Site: brandenburg
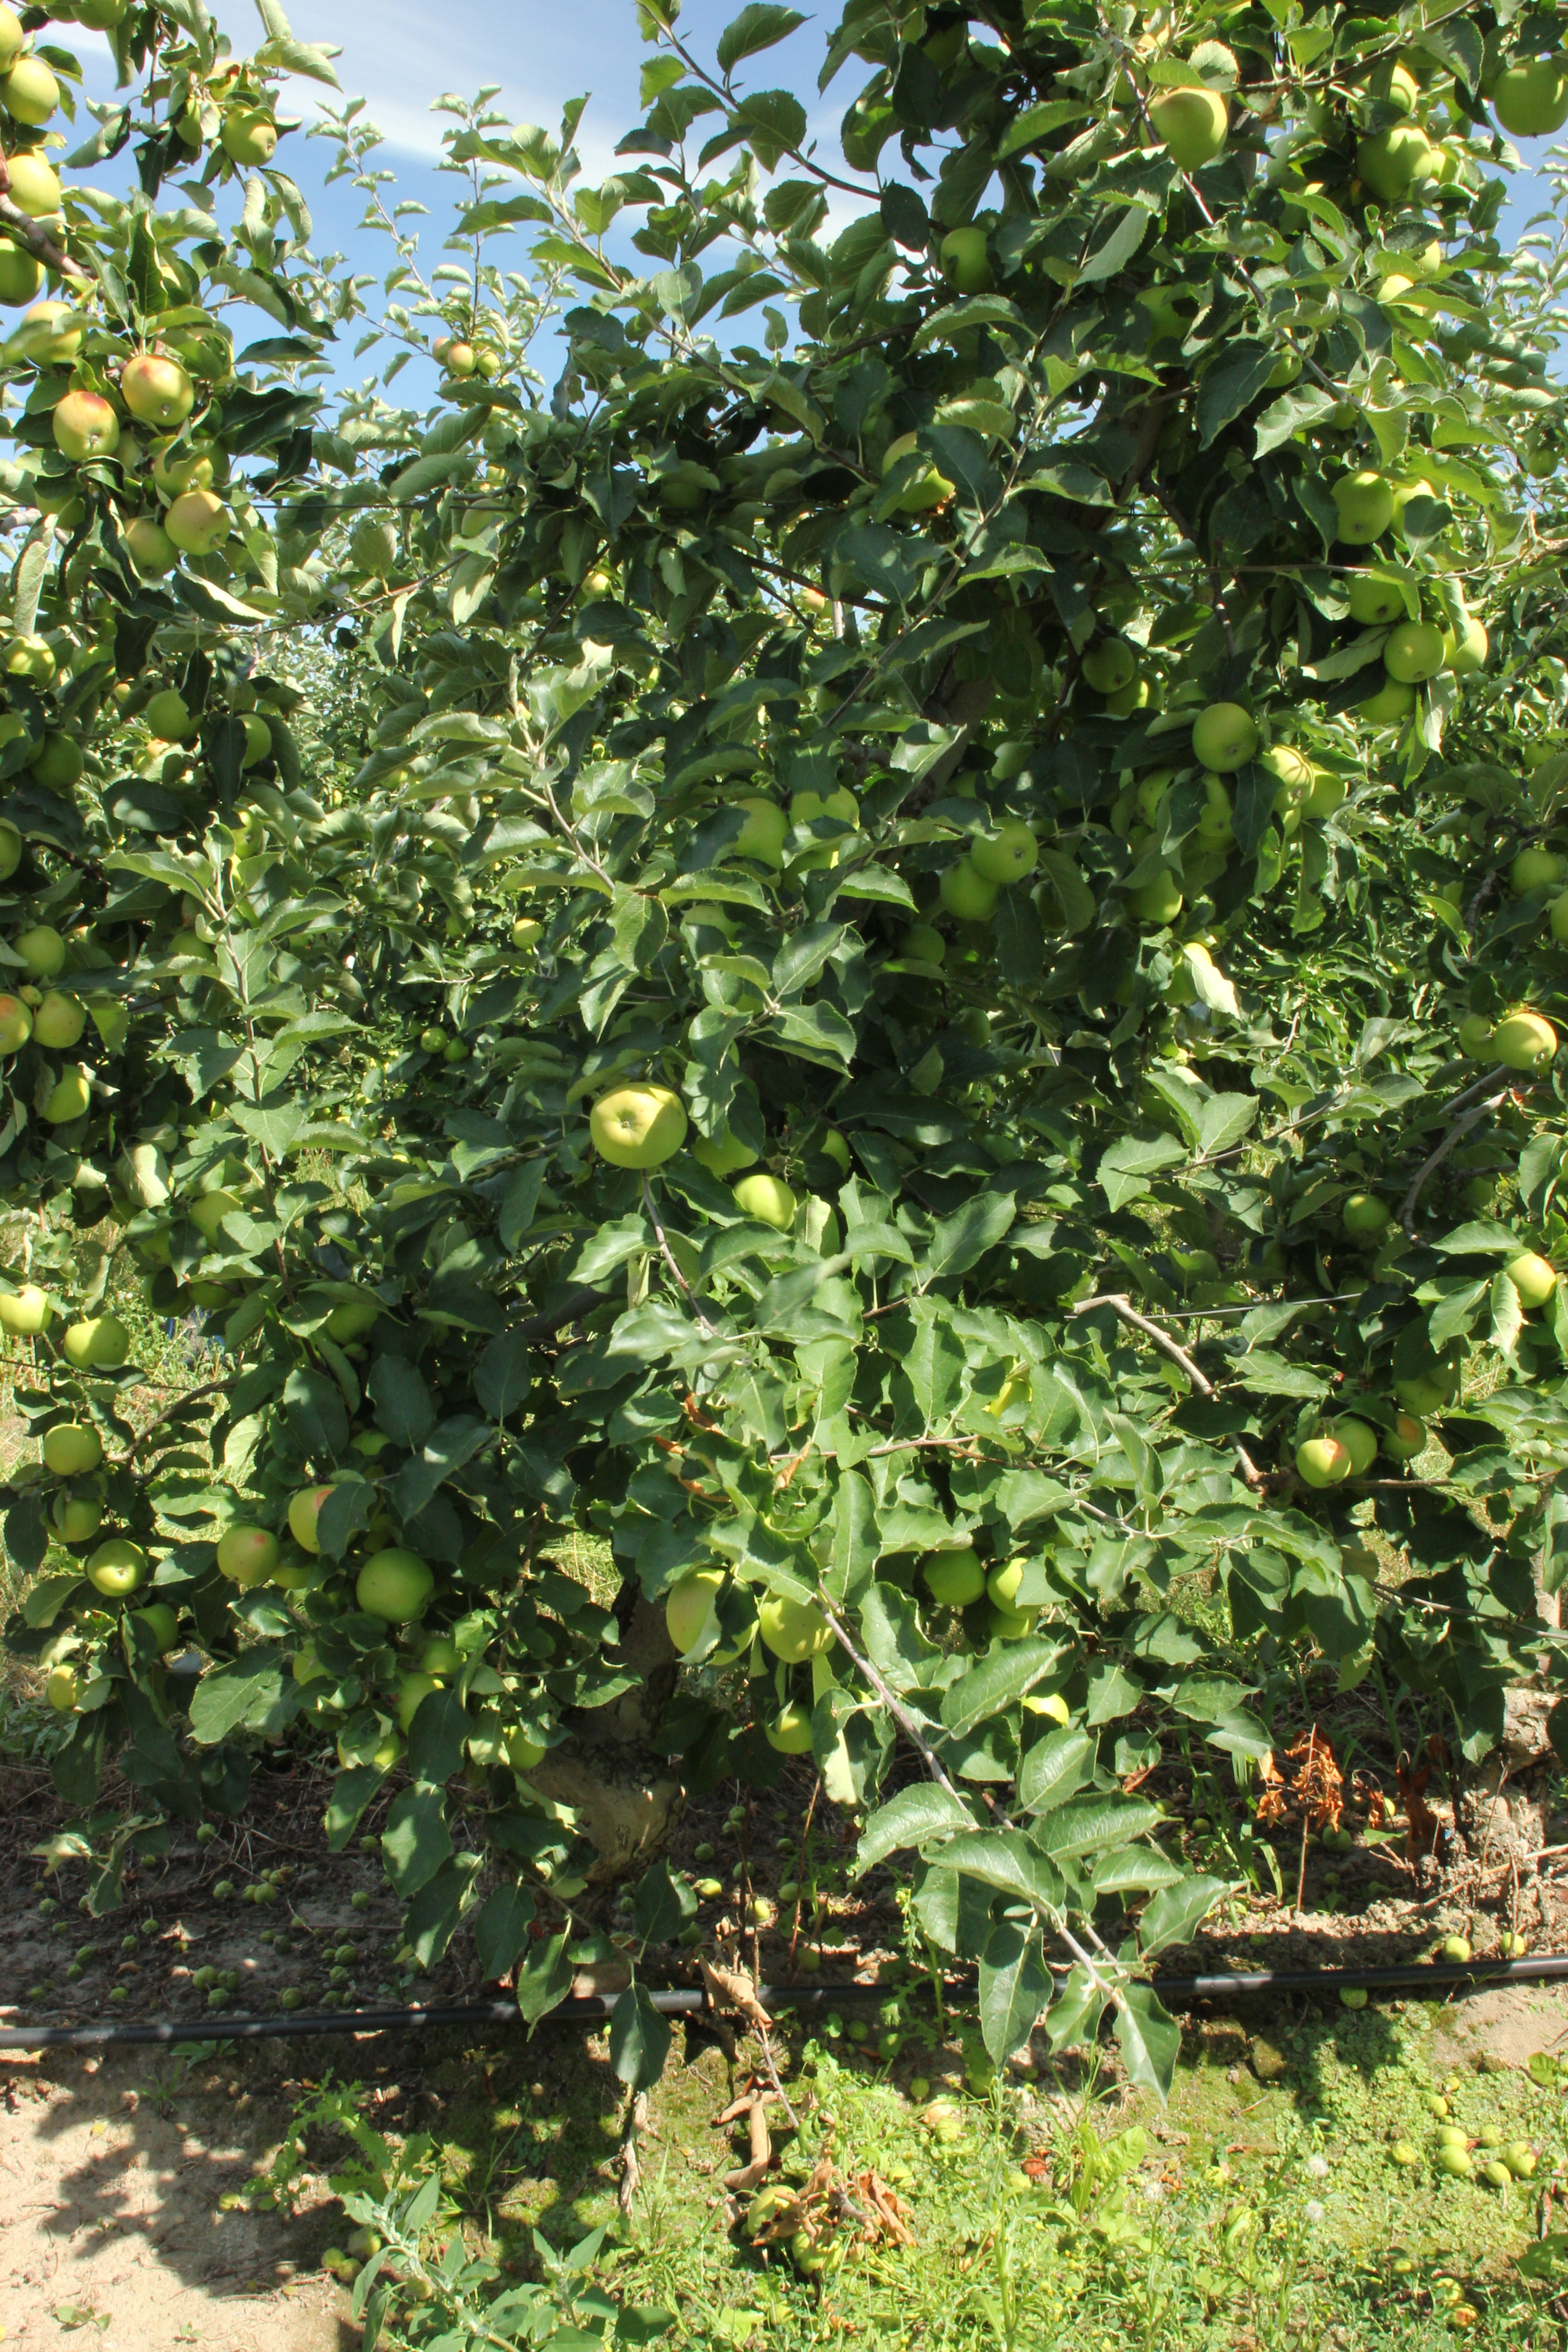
Growth stage (BBCH 77): Development of fruit